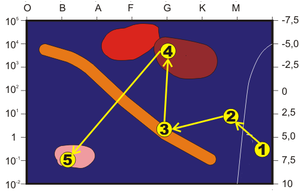
Stjerne
Stjernernes livsbane gennem HR-diagrammet
En stjerne er en glødende kugle af plasma, der er i dynamisk balance, idet den holdes sammen af tyngdekraften og udspilet af strålingstrykket fra dens indre fusionsprocesser. Den nærmeste stjerne i forhold til Jorden er Solen, der er kilden til det meste af den energi der er til rådighed på Jorden. Andre stjerner er synlige på himlen, når de ikke overstråles af Solens lys. En stjerne skinner, fordi fusion i dens kerne frigør energi der transporteres gennem stjernens indre og derefter stråler ud i rummet fra stjernens overflade i form af elektromagnetiske bølger. Desuden vil der være en såkaldt solvind, der er en strøm af ladede partikler som føres væk fra stjernen af strålingstrykket. En del af den udsendte elektromagnetiske stråling ligger i det synlige område. Næsten alle grundstoffer tungere end hydrogen og helium er skabt i det indre af stjerner.